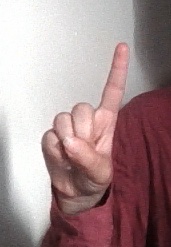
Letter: bb